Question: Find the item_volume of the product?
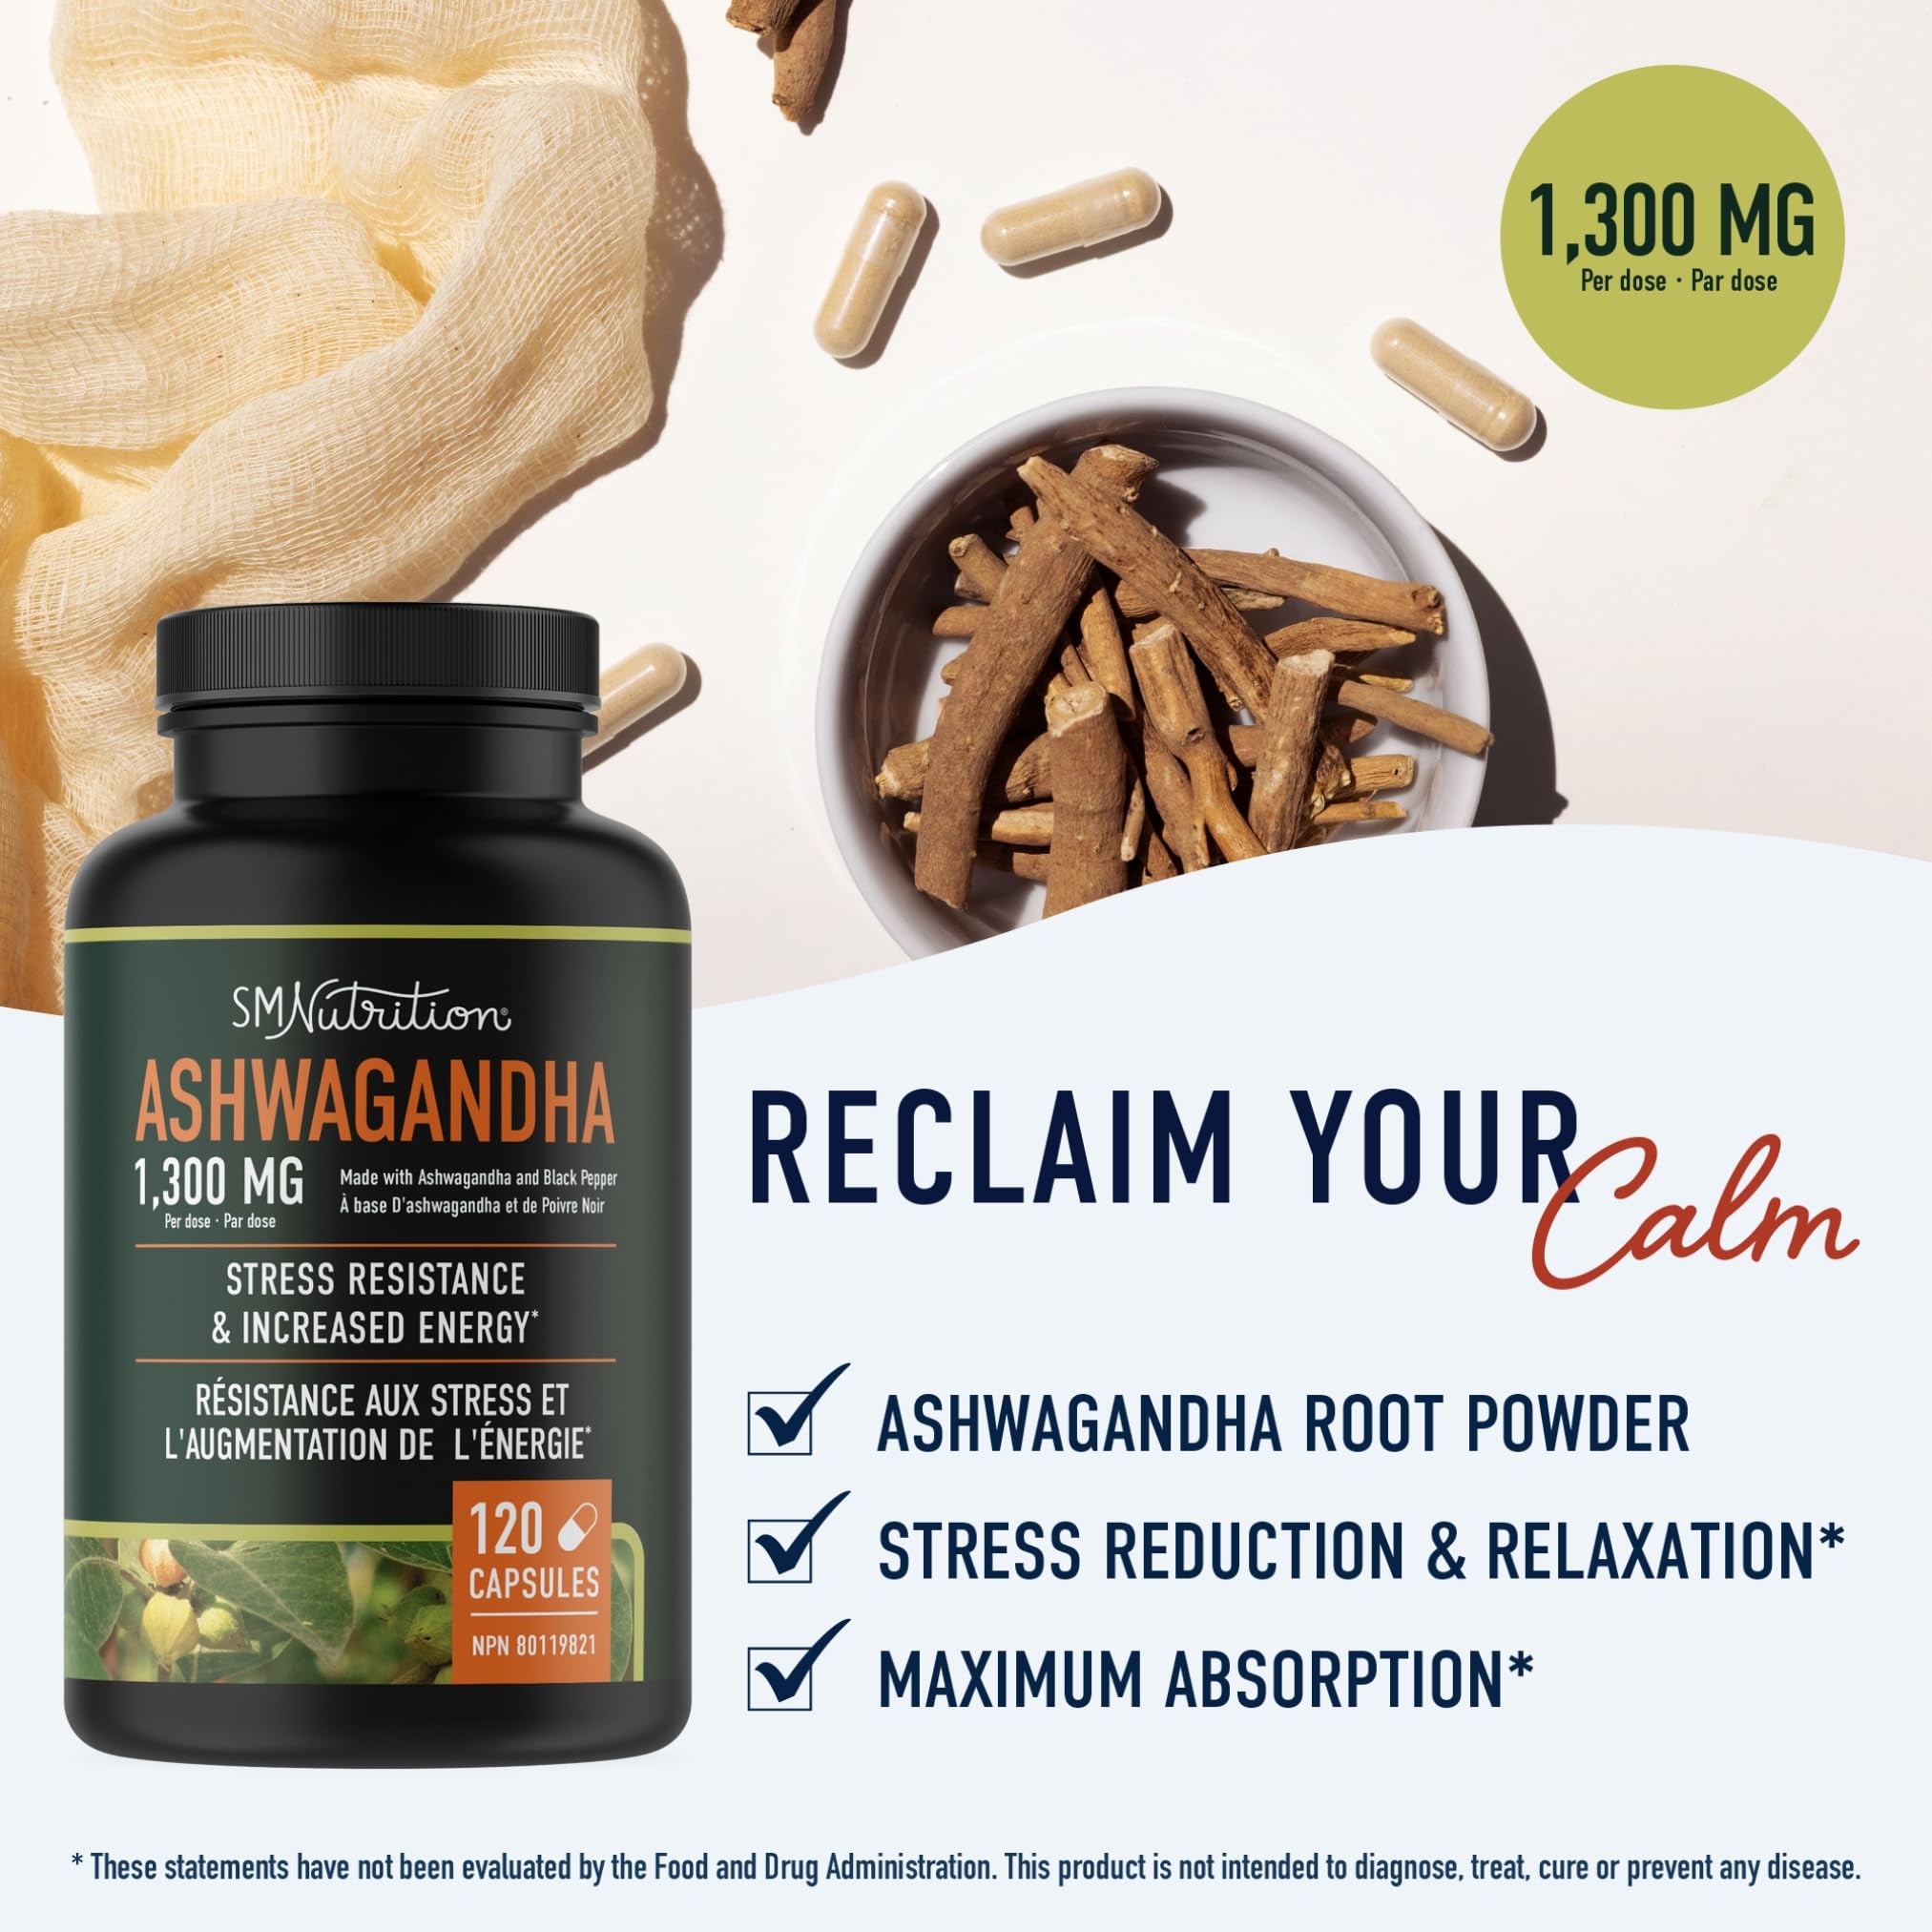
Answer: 120.0 litre